Fontana, Gozo

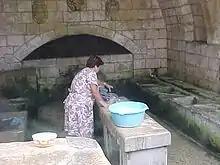
At times, people can still be found washing their clothes at the Fontana spring.

Arched shelters were built in the sixteenth century over the springs for the convenience of people when washing their clothes. A very old irrigation system made up from stone gutters constantly brings water from a spring situated in the Kerċem part of the valley.